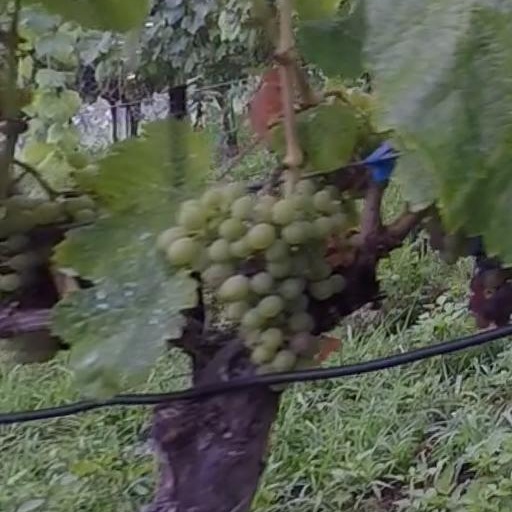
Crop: grape